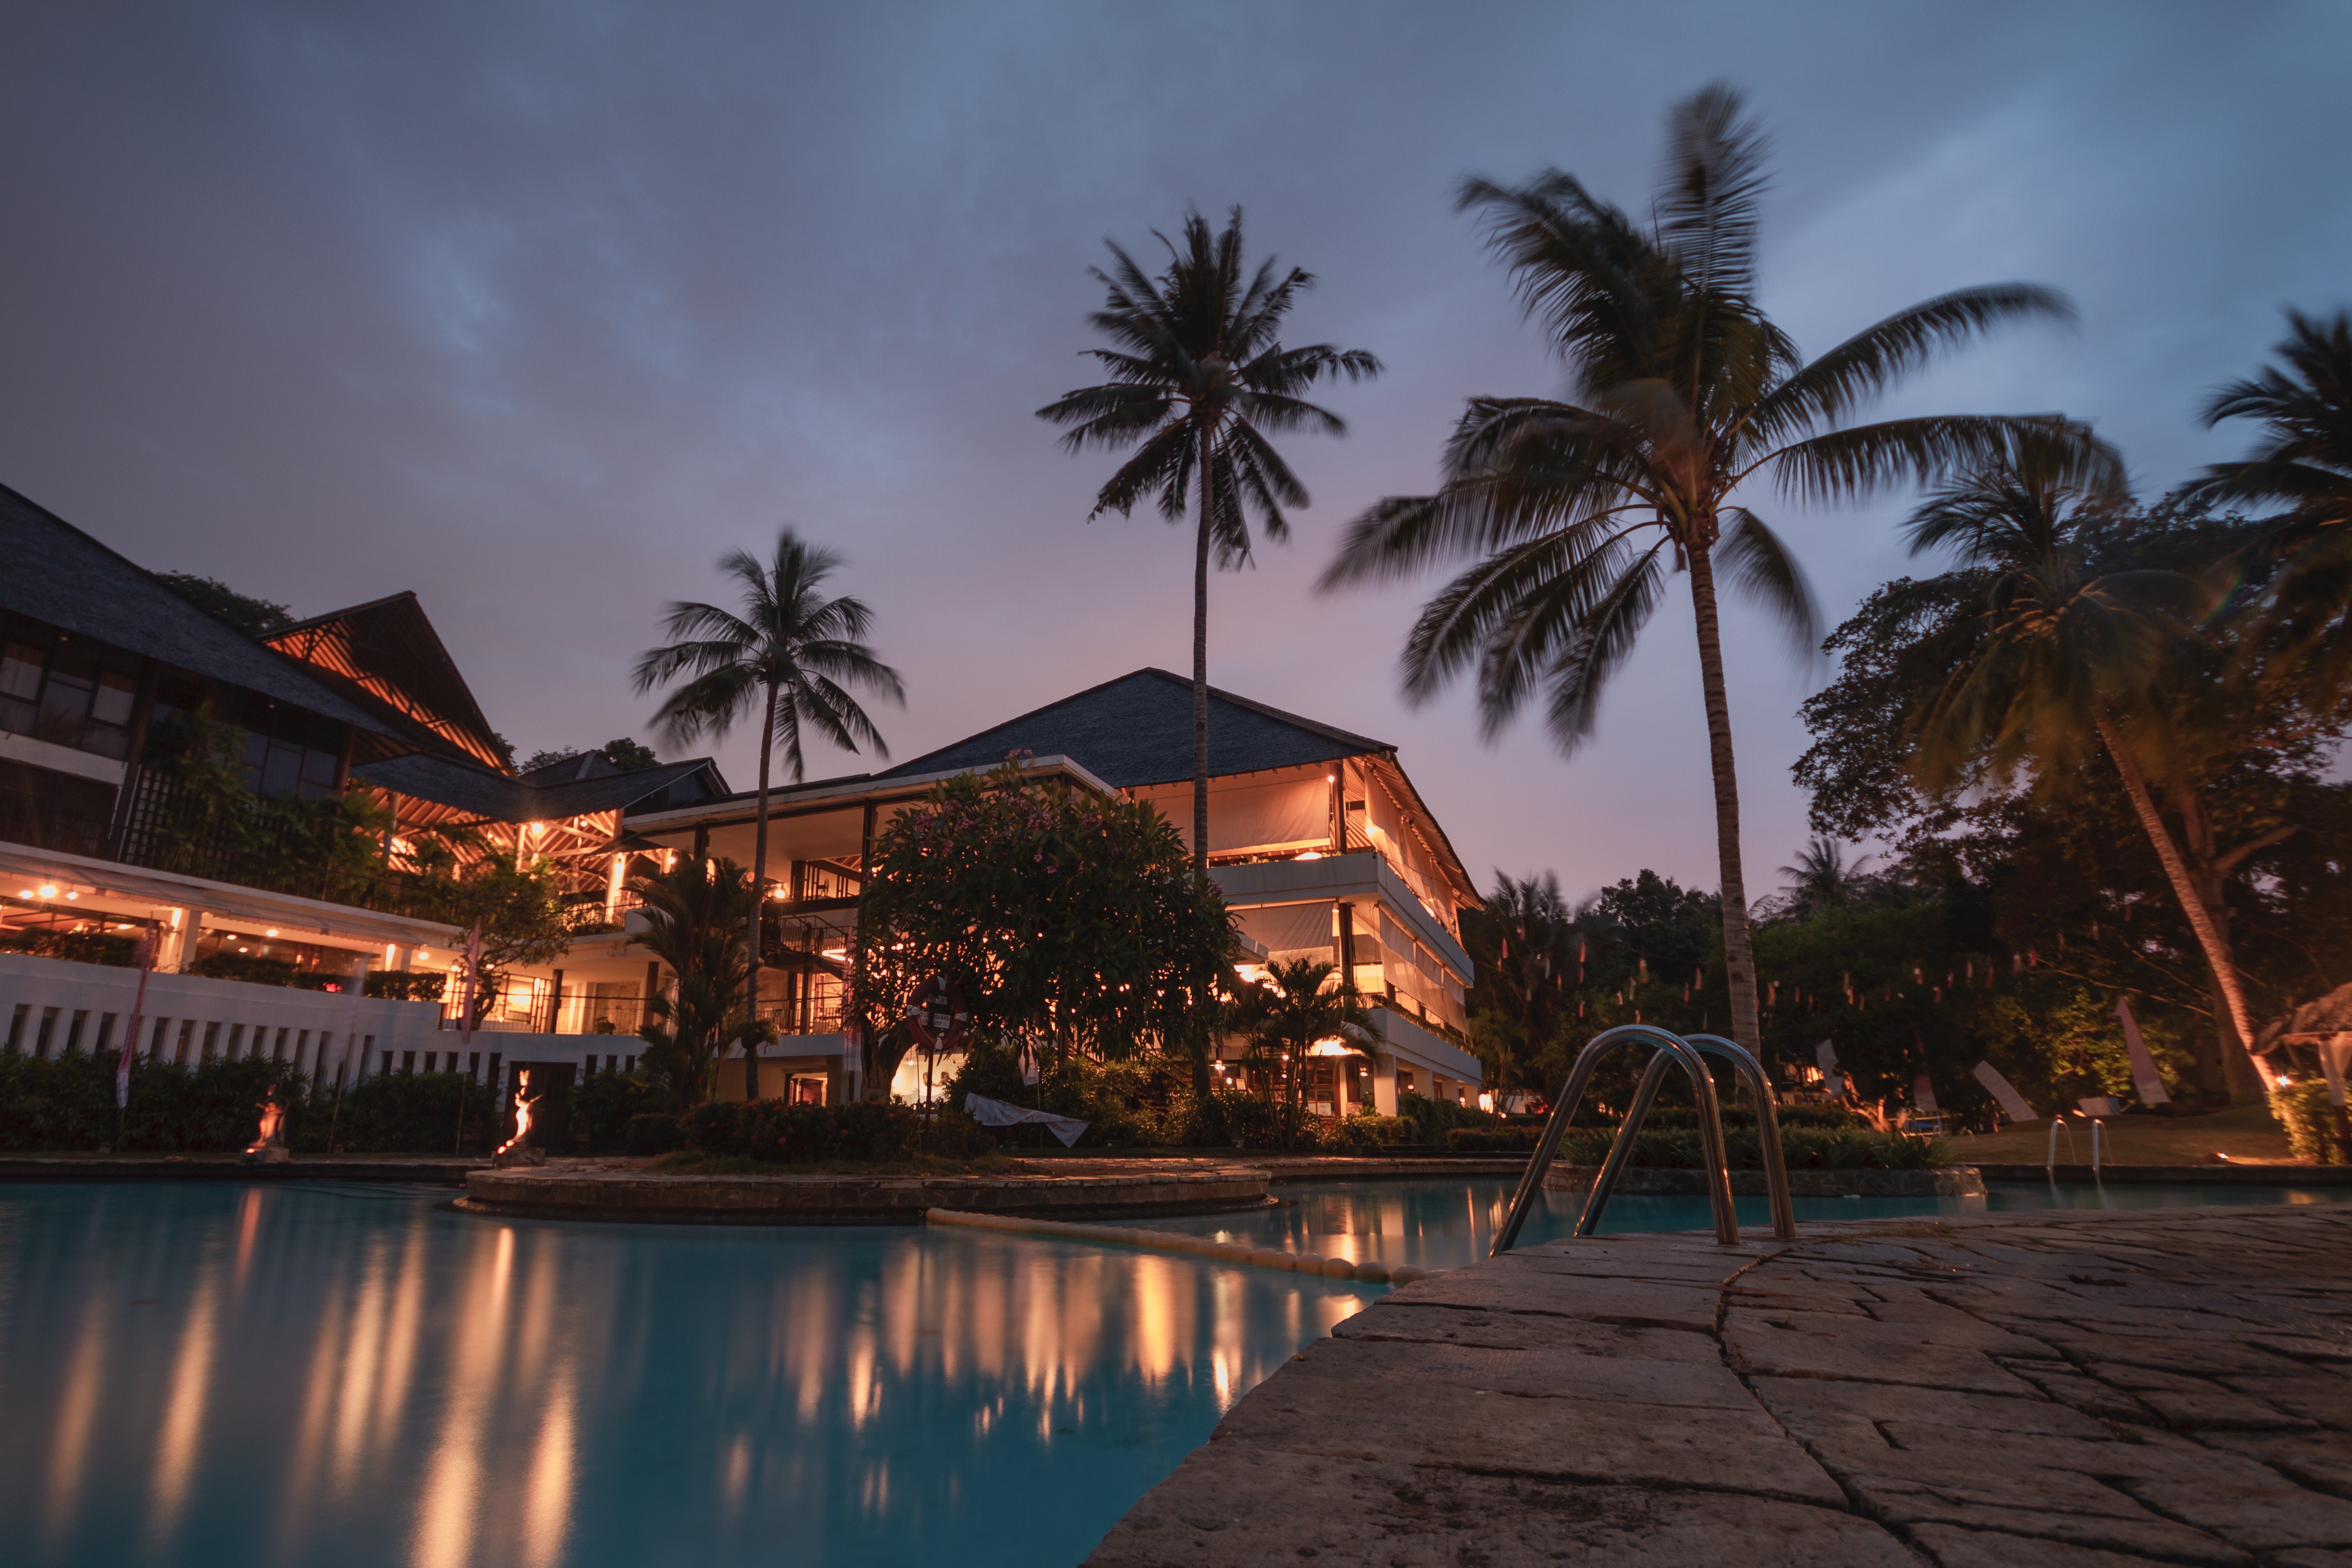
sunset, night, building, travel, pool, dusk, evening, reflection, palm, tourism, relaxation, luxury, hotel, resort, arecales